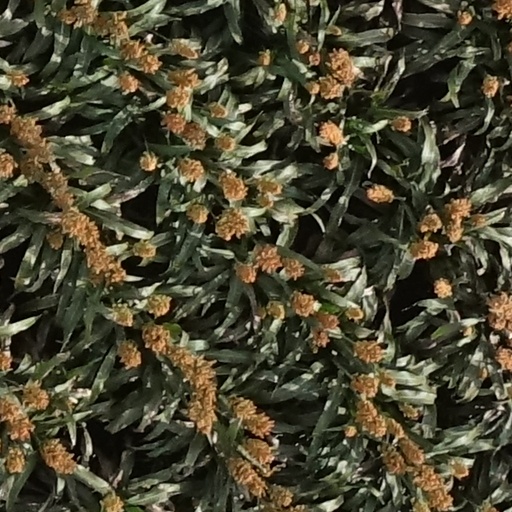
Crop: sorghum